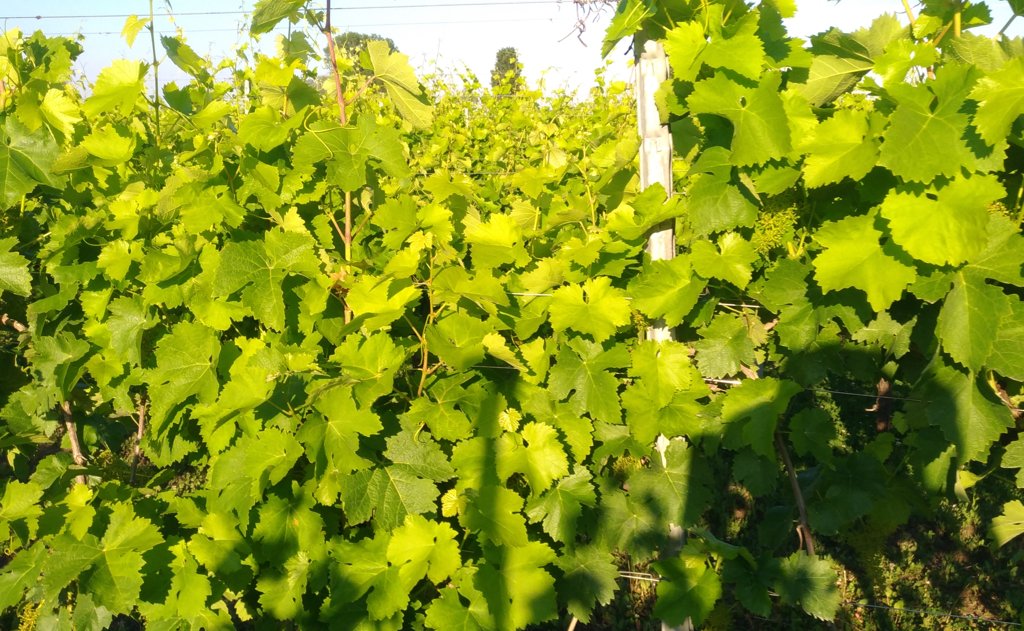
Berries visible: 0
Grape clusters: 0